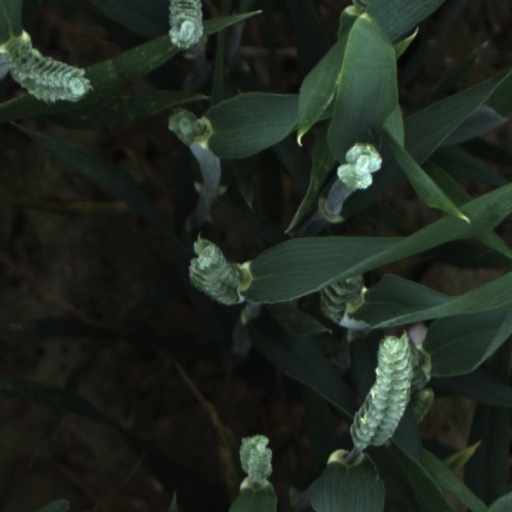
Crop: wheat